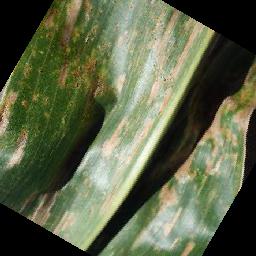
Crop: corn
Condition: (maize)_cercospora_spot_gray_spot